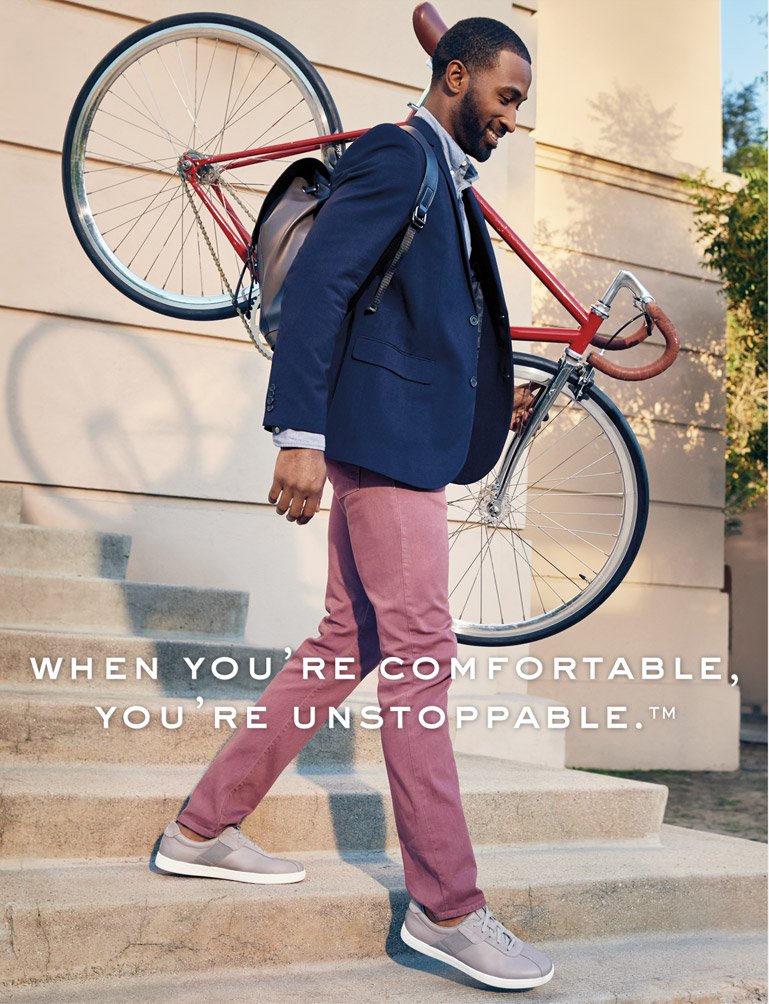
Gender: men